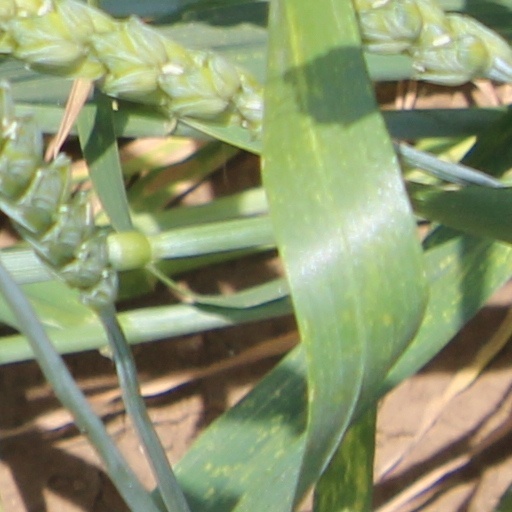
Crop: wheat